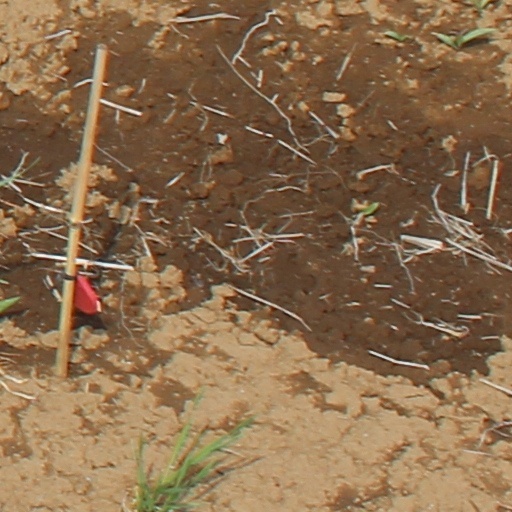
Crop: wheat